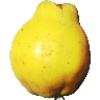
Label: quince